Mononykus

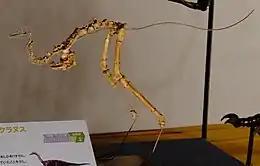
Mounted holotype at the Giga Dinosaur Exhibition 2017, Japan

"Mononykus" is represented by a single holotype specimen, catalog number MPC-D 107/6 (formerly IGM 107/6). It was collected in 1987 from the Bügiin Tsav locality of the Nemegt Formation, Gobi Desert. This specimen consists of a partial skeleton lacking a tail, and only small fragments of skull bones, including a complete braincase. "Mononykus" was originally named "Mononychus" in 1993, but later that year, it was renamed because the original name had already been used for a beetle named by Johann Schueppel, a German entomologist. Several other specimens were later misclassified as "Mononykus", including specimens with partial tails (initially misinterpreted as being very short, though later specimens showed they were long and thin) and complete skulls showing a distinct, mostly toothless form. However, these specimens have since been reclassified in the new genus "Shuvuuia". Because of this, many reconstructions of "Mononykus" in art and mounted skeletons in museums are in fact based mainly on "Shuvuuia".